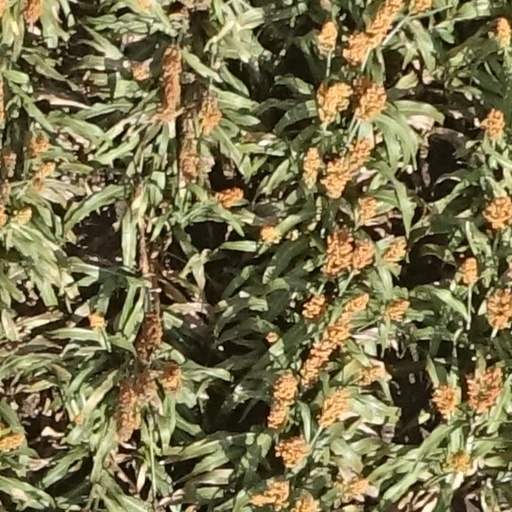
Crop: sorghum